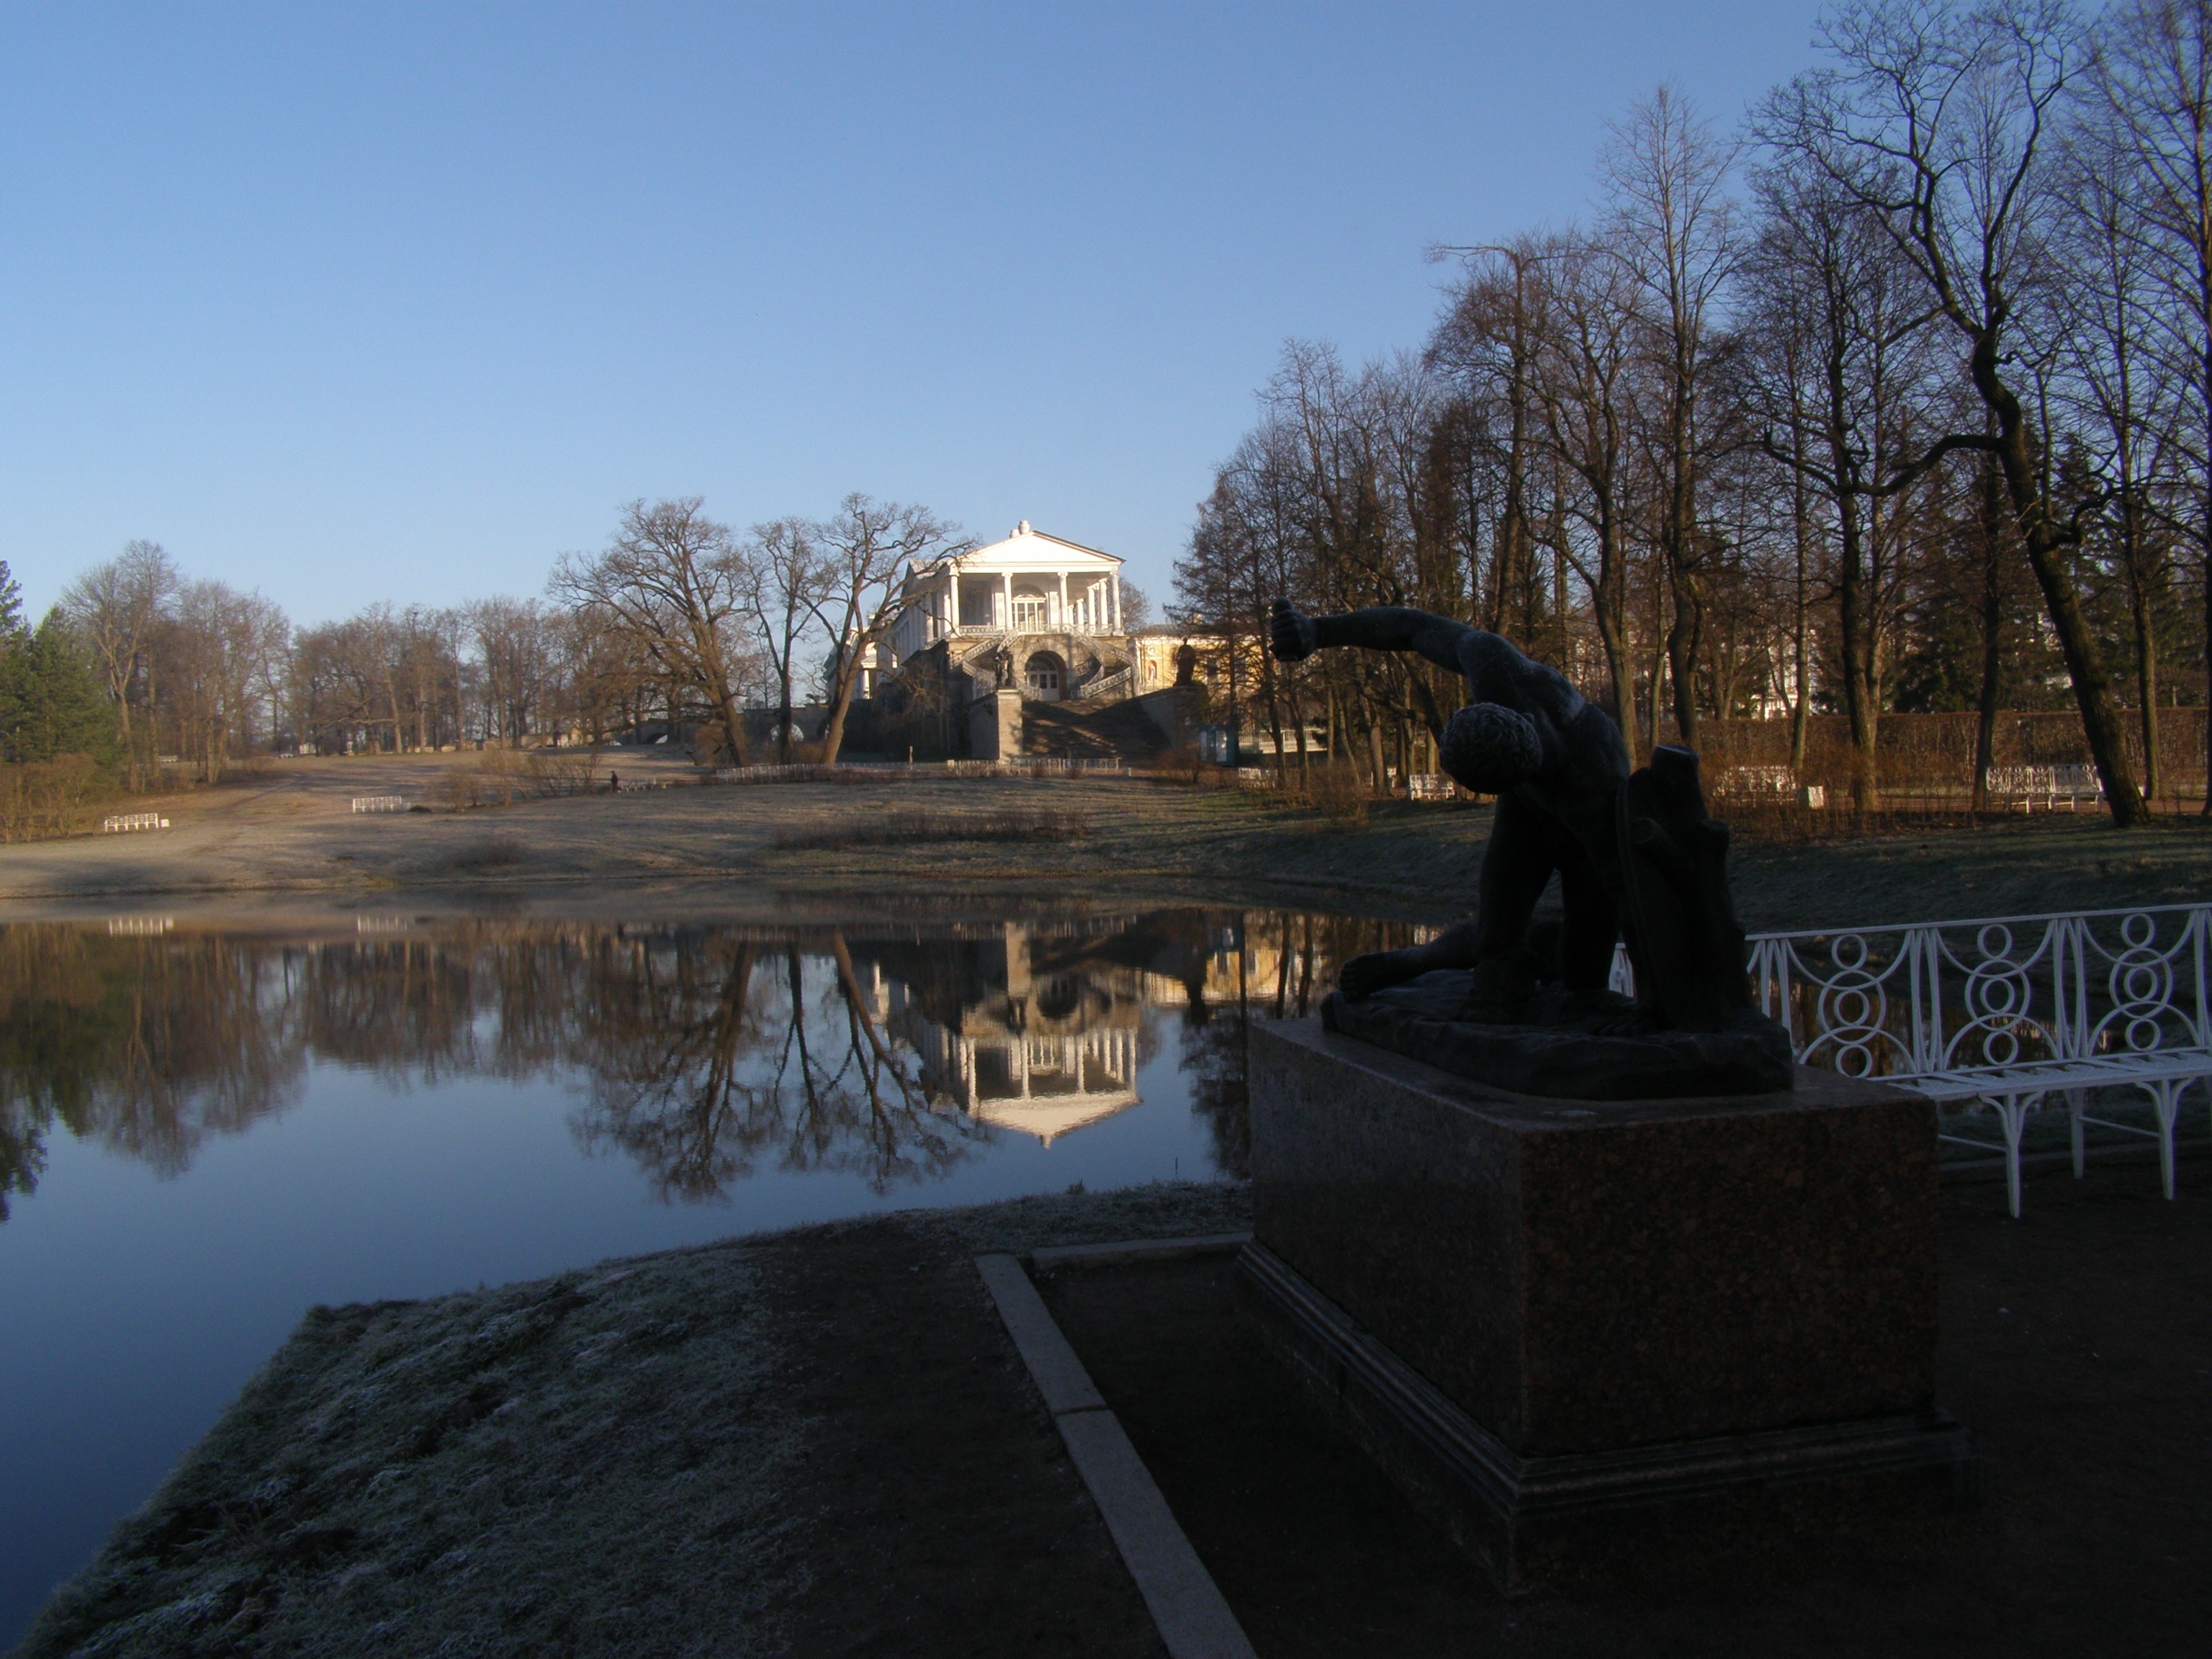
water, architecture, sky, morning, palace, river, pond, reflection, park, waterway, trees, sculpture, memorial